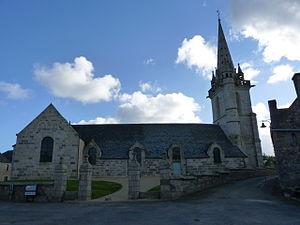
Église Saint-Florent, (Inscription, 1985) This building is indexed in the Base Mérimée, a database of architectural heritage maintained by the French Ministry of Culture,
La liste des églises des Côtes-d'Armor recense de la manière la plus complète possible les églises, cathédrales et basiliques situées dans le département français des Côtes-d'Armor.
Cet article recense une partie des monuments historiques des Côtes-d'Armor, en France.